Dolfijn-class submarine

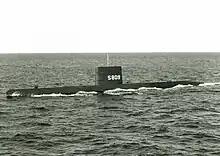
"Zeehond" in the North Sea, 1962

The four diesel-electric submarines of the "Dolfijn" class and the "Potvis" class form the so-called Three-Cylinders; These four boats are virtually identical and the four boats are considered one and the same class consisting of two batches. The name is based on their unusual design, instead of one or two pressure hulls the submarines of the "Dolfijn" class consists of three separate pressure hulls (cylinders) arranged in a triangle and enclosed in an external steel casing which separates the inside of the submarine into three parts. The main advantages are that it allows submarines to dive deeper and have better stability than other boats, among other things. The disadvantage, however, is that it means that the submarine has more machinery and thus more crew to maintain and control those machinery. The upper hull was meant for the living and working part of the crew and the lower two hulls were for the engines, batteries and storage rooms. This allowed the submarine to dive much deeper than other submarines from the late 1950s, with a test depth of . The designer was Max F. Gunning, who came upon this idea when he thought of a way to make sure Malta was properly provisioned during the Second World War.